Géza Gyóni

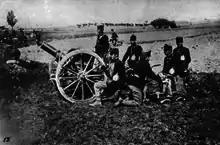
Austro-Hungarian artillery unit appearing in "The Illustrated London News" in 1914

In November 1907, Gyóni was called up to the Austro-Hungarian Army, and spent eighteen months breaking rocks and building railway lines in Bosnia-Herzegovina, which he did not at all enjoy and which bred a very strong streak of pacifism in him. The "exercise" was finally called off in 1908.